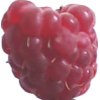
Label: raspberry